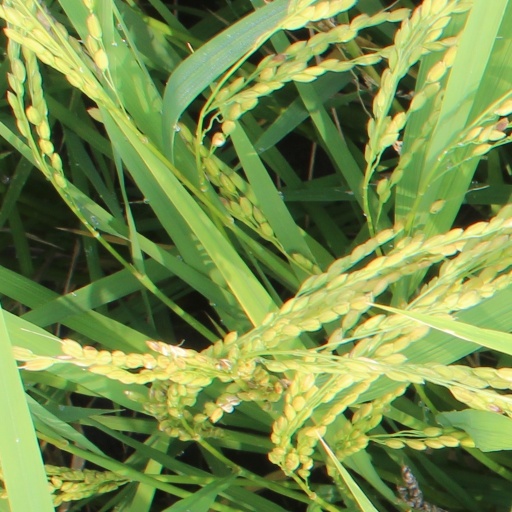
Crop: rice